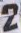
Number: 2